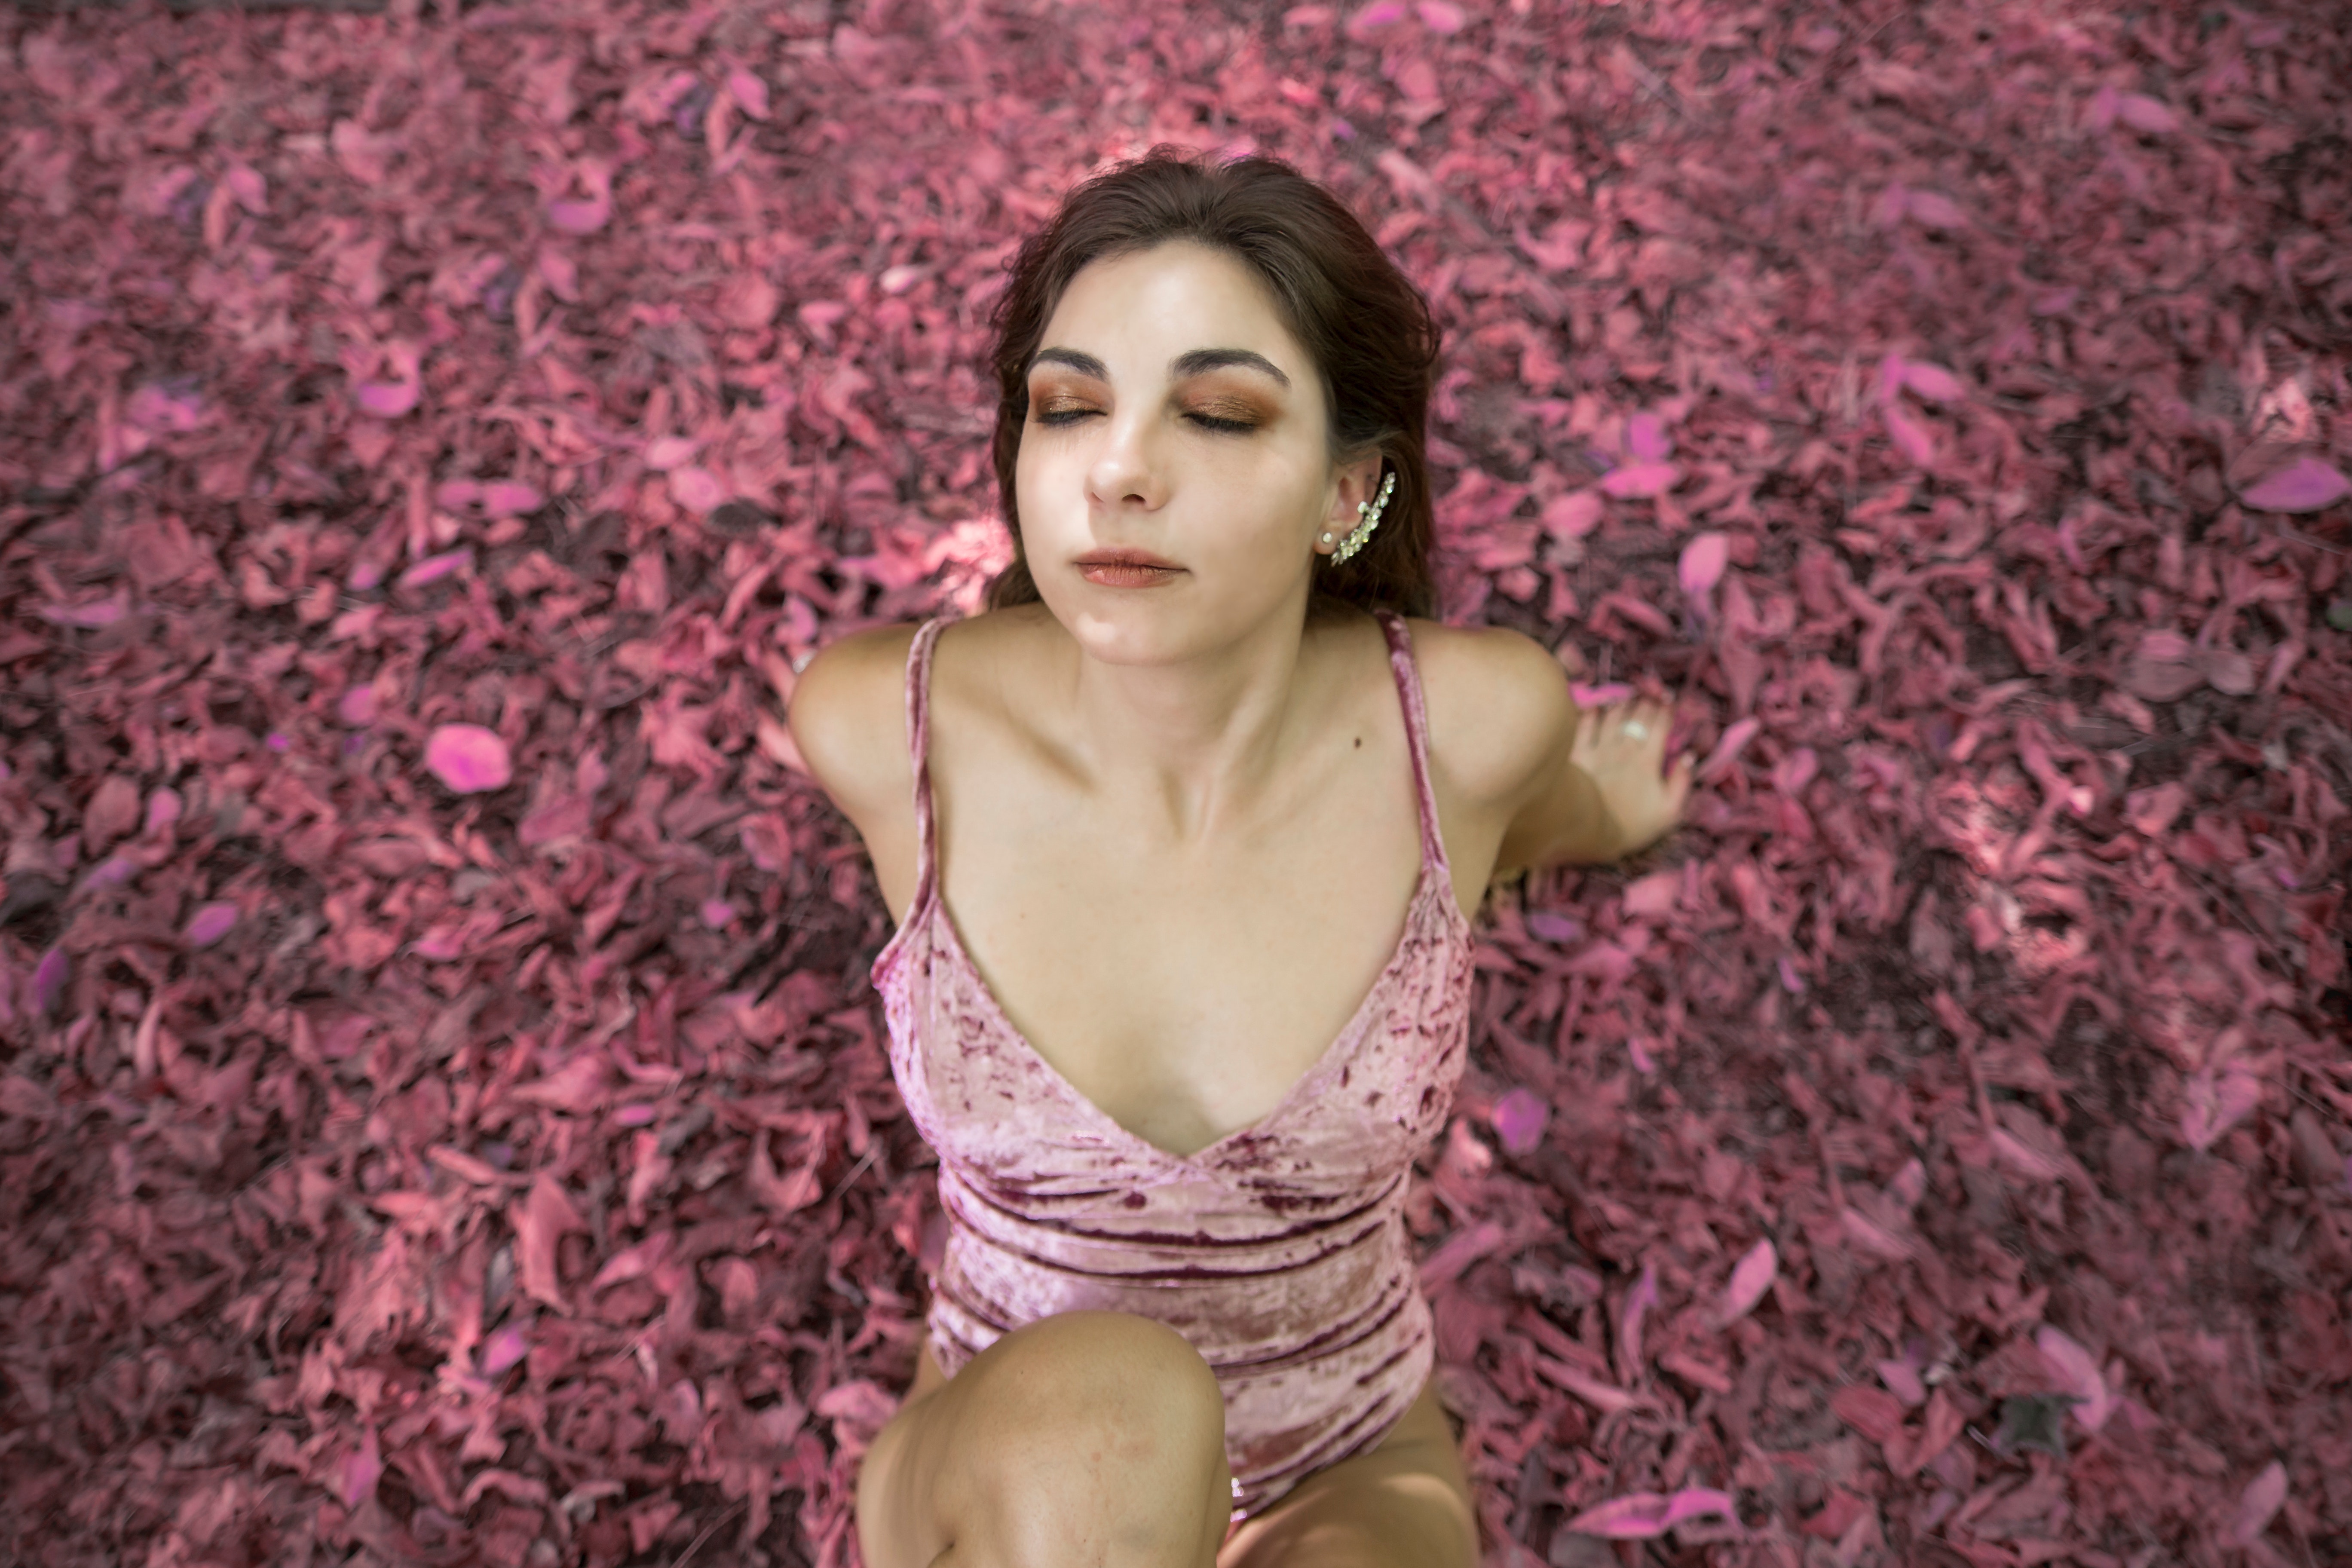
pink, beauty, purple, lip, photography, photo shoot, mouth, black hair, long hair, portrait, magenta, plant, petal, fawn, model, cg artwork